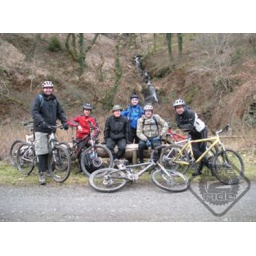
Live2ridebikes, Specialist mountain bike holidays in South Wales and Somerset